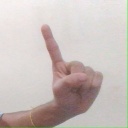
अक्षर: ए